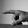
ASL letter: P